2018–2022 Israeli political crisis

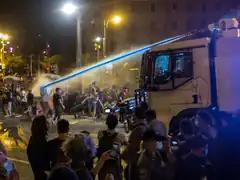
A water cannon (with blue-dyed water) being used

The 2018–2022 Israeli political crisis was a period of political instability in Israel, in which five Knesset snap elections were held in a span of over three years: in April 2019, September 2019, March 2020, March 2021 and November 2022.